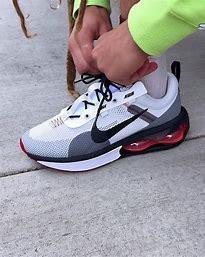
Brand: Nike
Model: Air Max 2021